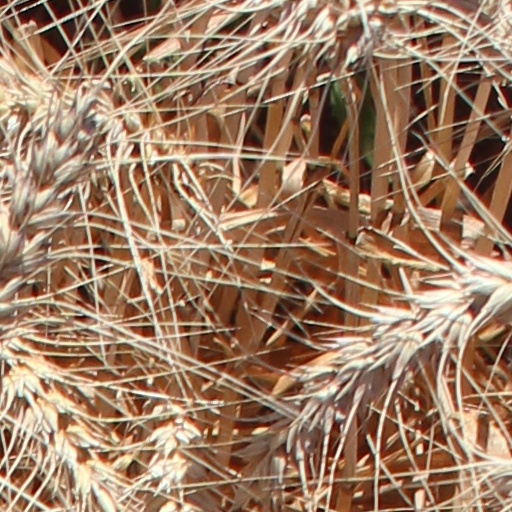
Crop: wheat